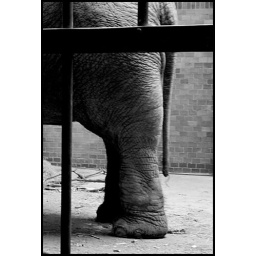
elephant in the elephant house in copenhagen zoo